Question: Please indicate a possible affordance area of beat_drum that can be used for striking
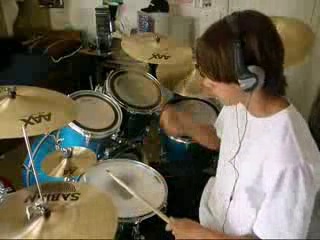
Answer: [75.464, 154.903, 175.464, 220.088]